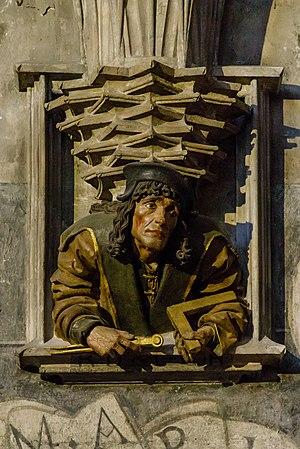
Anton Pilgram, né vers 1460 à Brünn et mort en 1515 à Vienne, est un architecte et sculpteur morave relevant du Saint-Empire romain.